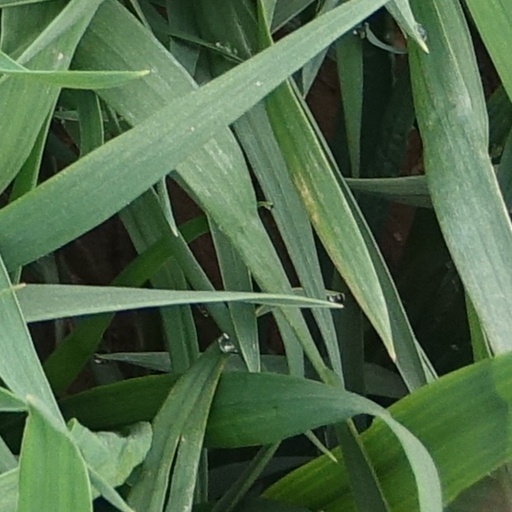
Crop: wheat